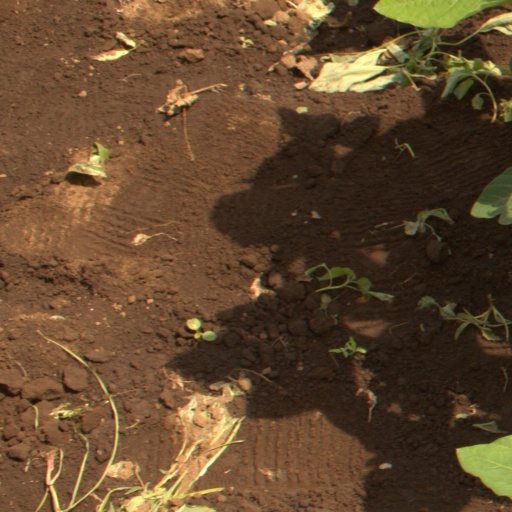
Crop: soybean